Hungary

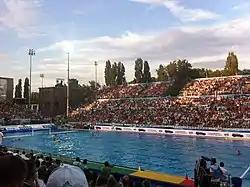
Hungary men's national water polo team is considered among the best in the world, holding the world record for Olympic golds and overall medals.

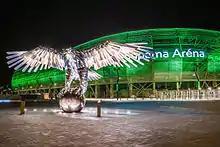
The Groupama Aréna, home of Ferencvárosi TC, a UEFA Category 4 Stadium

Hungary is home to the largest synagogue in Europe, built in 1859 in Moorish Revival style with a capacity of 3,000 people; the largest medicinal bath in Europe, completed in 1913 in Modern Renaissance style and located in the Budapest city park; one of the largest basilicas in Europe; the second-largest territorial abbey in the world; and the largest early Christian necropolis outside Italy. Notable architectural styles include Historicism and variants of Art Nouveau. In contrast to Historicism, Hungarian Art Nouveau is based on national architectural characteristics. Taking the eastern origins of the Hungarians into account, Ödön Lechner, the most important figure in Hungarian Art Nouveau, was initially inspired by Asian architecture and later by traditional Hungarian decorative designs. In this way, he created an original synthesis of architectural styles. By applying them to three-dimensional architectural elements, he produced a version of Art Nouveau that was specific to Hungary. Turning away from the style of Lechner, yet taking inspiration from his approach, the group of "Young People" ("Fiatalok"), which included Károly Kós and Dezsö Zrumeczky, used the characteristic structures and forms of traditional Hungarian architecture to achieve the same end.